Long QT syndrome

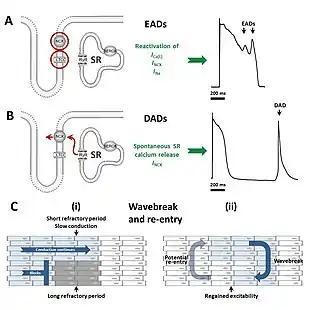
Cellular mechanisms leading to arrhythmias in long QT syndrome

Inherited, or congenital long QT syndrome, is caused by genetic abnormalities. LQTS can arise from variants in several genes, leading in some cases to quite different features. The common thread linking these variants is that they affect one or more ion currents leading to prolongation of the ventricular action potential, thus lengthening the QT interval. Classification systems have been proposed to distinguish between subtypes of the condition based on the clinical features (and named after those who first described the condition) and subdivided by the underlying genetic variant. The most common of these, accounting for 99% of cases, is Romano–Ward syndrome (genetically LQT1-6 and LQT9-16), an autosomal dominant form in which the electrical activity of the heart is affected without involving other organs. A less commonly seen form is Jervell and Lange-Nielsen syndrome, an autosomal recessive form of LQTS combining a prolonged QT interval with congenital deafness. Other rare forms include Andersen–Tawil syndrome (LQT7) with features including a prolonged QT interval, periodic paralysis, and abnormalities of the face and skeleton; and Timothy syndrome (LQT8) in which a prolonged QT interval is associated with abnormalities in the structure of the heart and autism spectrum disorder.